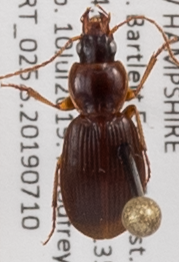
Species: Synuchus impunctatus
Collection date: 2019-07-10
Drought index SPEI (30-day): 0.334
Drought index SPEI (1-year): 1.28
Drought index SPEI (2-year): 0.664